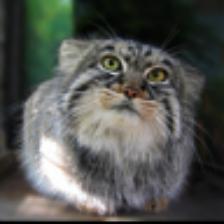
Label: NonHuman